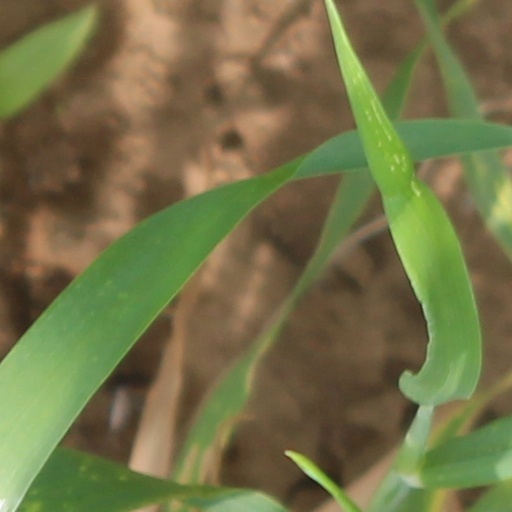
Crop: wheat